Skid-steer loader

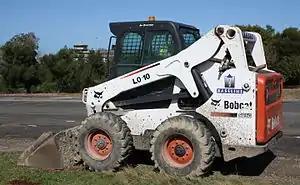
Bobcat S650 skid steer loader

A skid loader, skid-steer loader (SSL), or skidsteer is any of a class of compact heavy equipment with lift arms that can attach to a wide variety of buckets and other labor-saving tools or attachments.